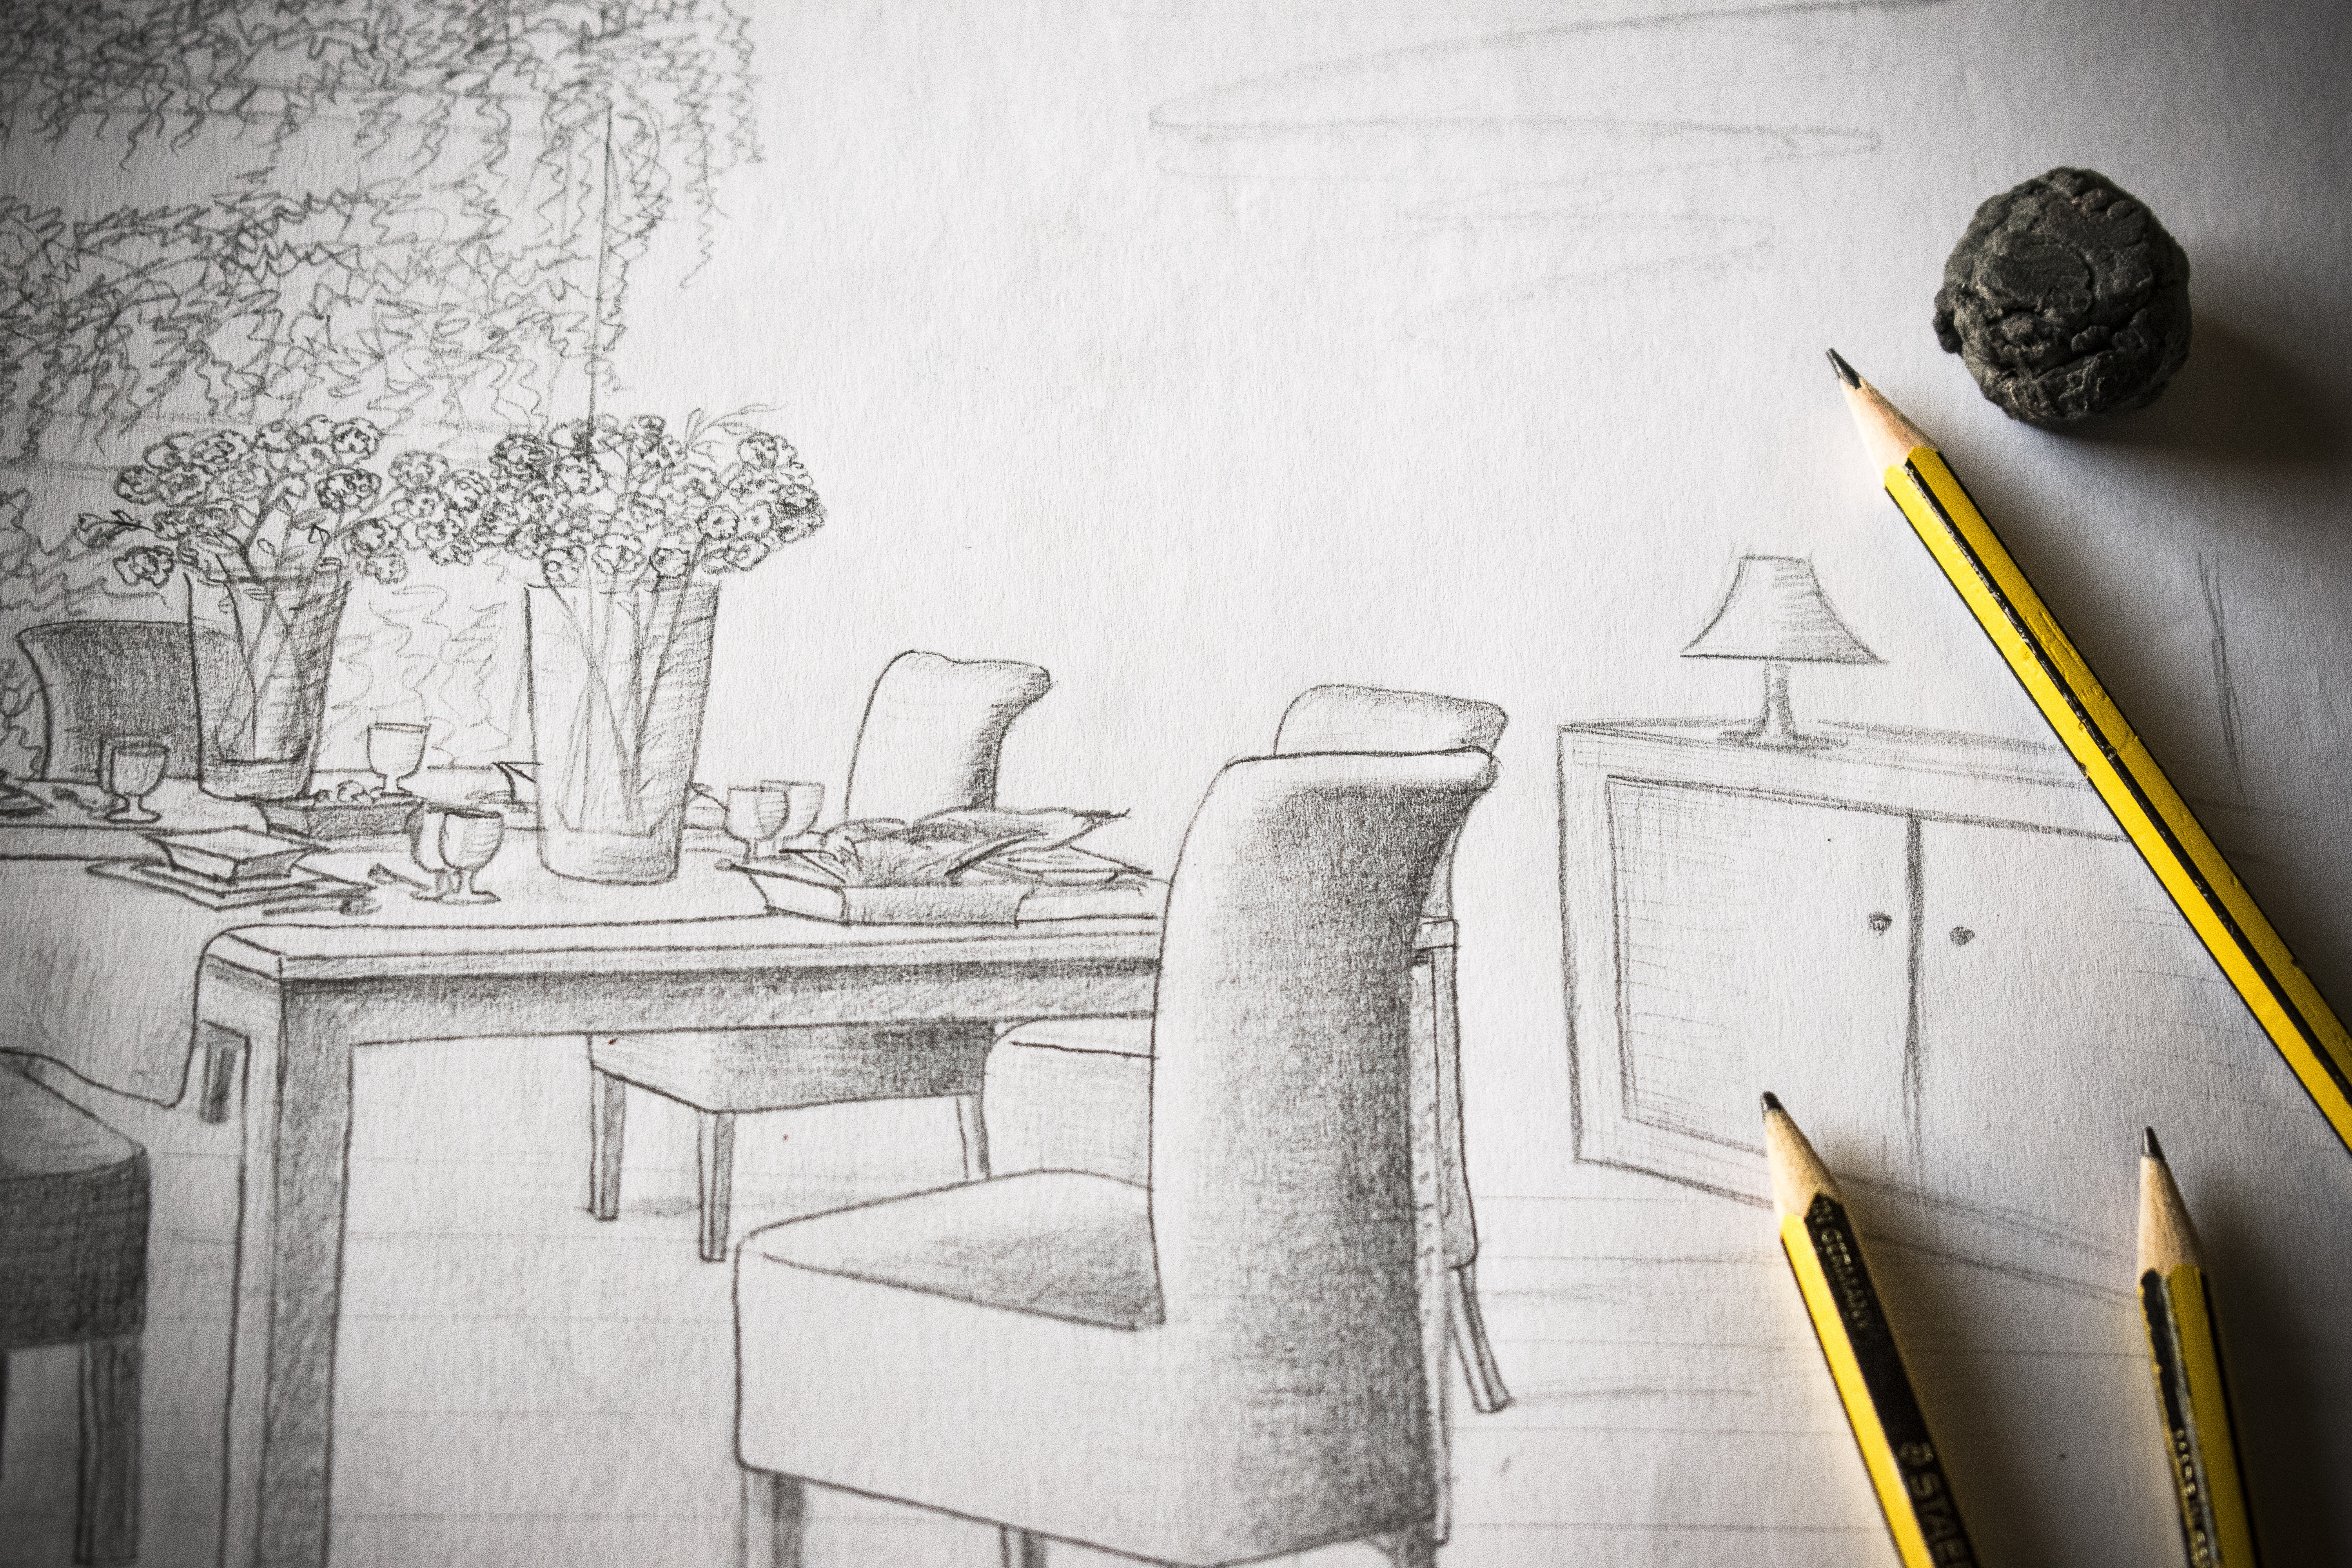
pencil, art, sketch, drawing, creativity, illustration, design, notion, rubber, graphite, pact